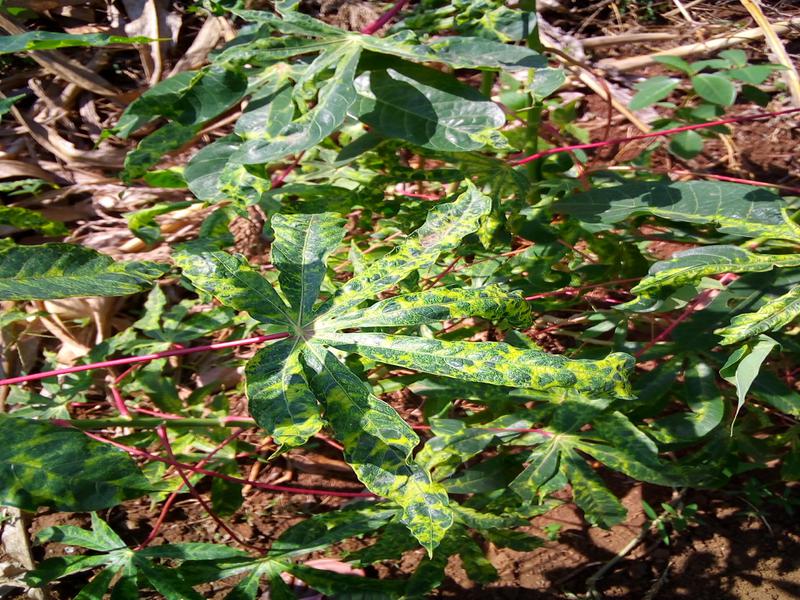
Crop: cassava
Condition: mosaic_disease